Schroeppel House

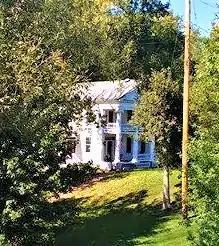

Schroeppel House is a historic home located in Schroeppel in Oswego County, New York. The original section was built in 1818 and is a Neoclassical-style structure. The principal mass is a three- by four-bay, -story frame house constructed in the style of a prostyle tetrastyle temple. It features a 2-story portico with Ionic columns. The house is currently used as a bed and breakfast called River Edge Mansion.